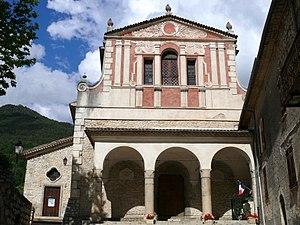
Clans (Alpes-Maritimes) - Collégiale Sainte-Marie
La collégiale Sainte-Marie est une église catholique située à Clans, en France.
Clans est une commune française située dans le département des Alpes-Maritimes en région Provence-Alpes-Côte d'Azur.